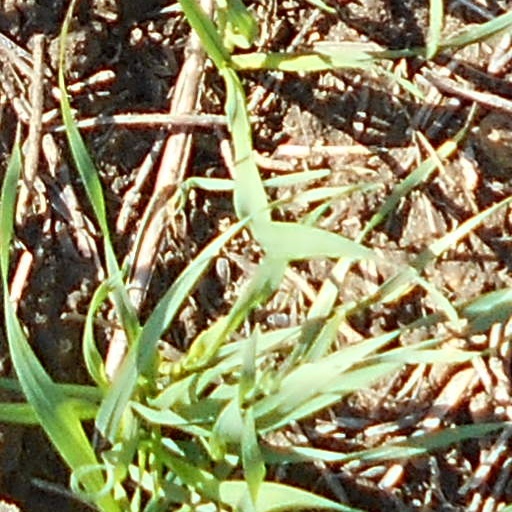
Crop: wheat